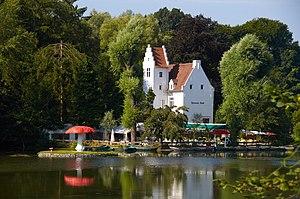
Le Spaans Dak est un vestige du château de Steenbergen, situé sur le territoire de la commune belge d'Oud-Heverlee, dans la province du Brabant flamand.